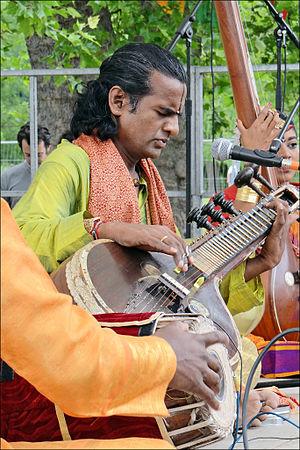
Raghunath Manet, né en 1958 est un chorégraphe, danseur de bharata natyam, musicien et chanteur indien, ayant une carrière internationale. Il compose et joue avec Dʳ Balamuralikrishna.